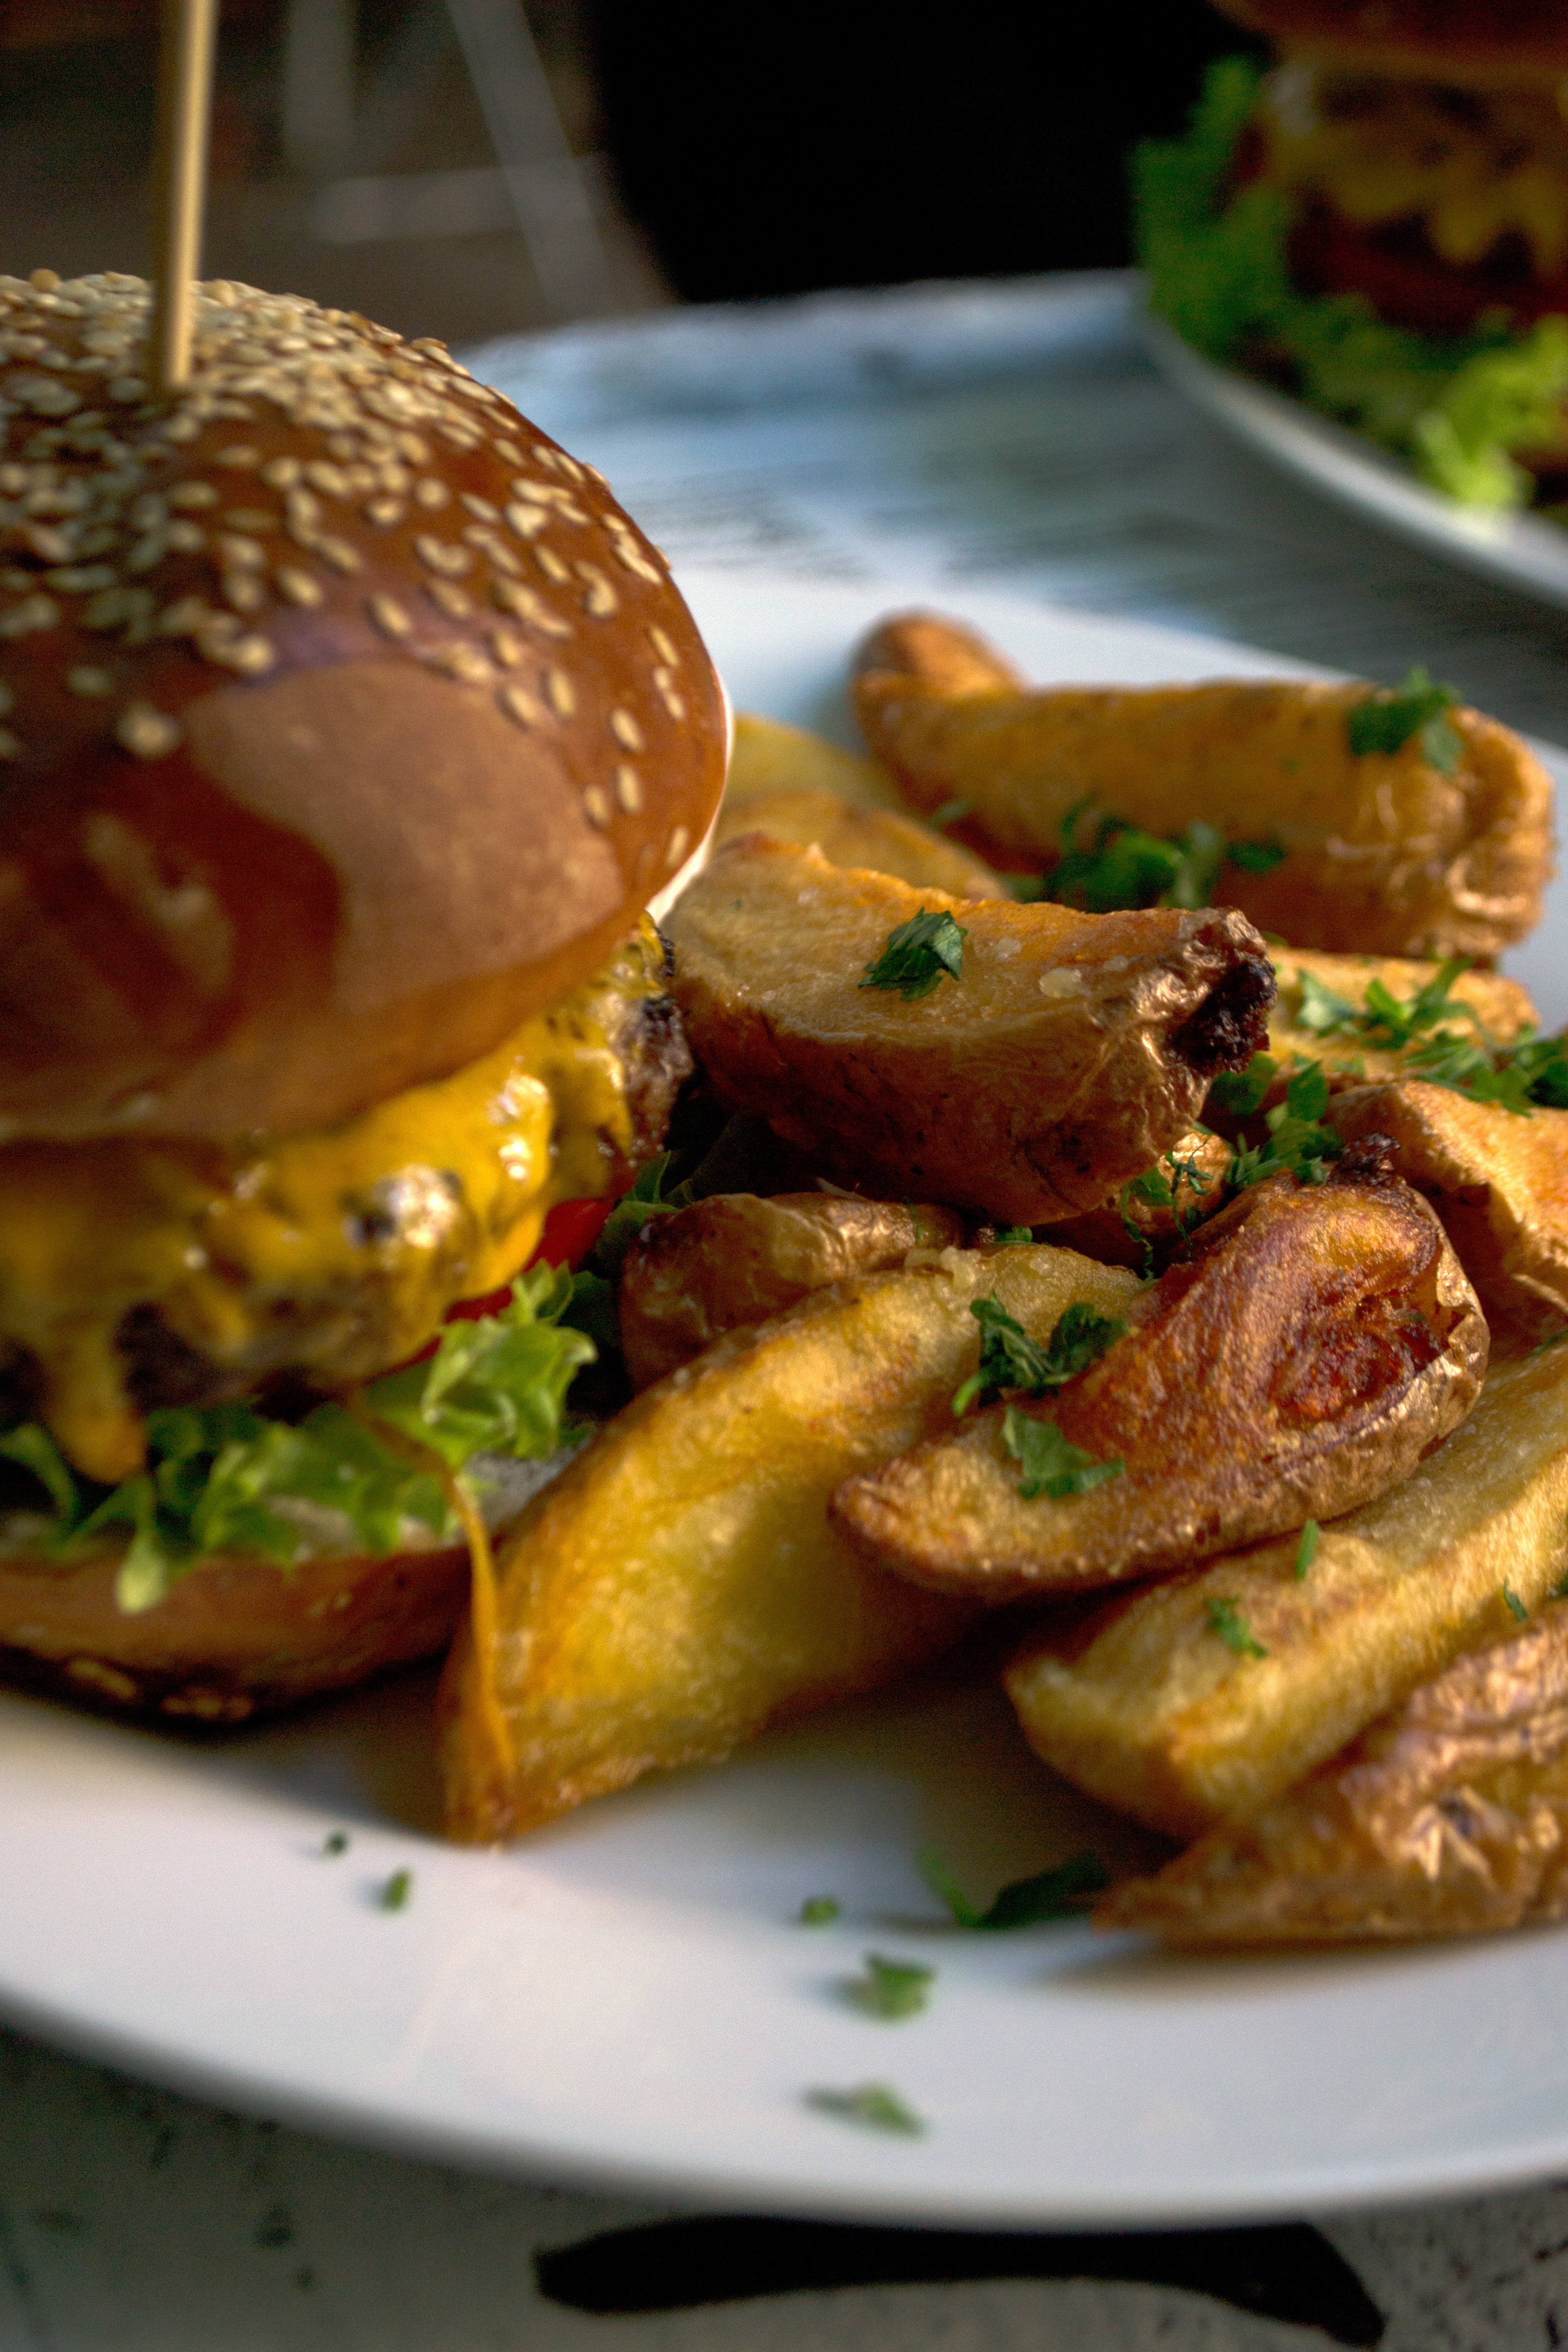
restaurant, dish, meal, food, produce, vegetable, breakfast, meat, cuisine, hamburger, vegetarian food, veggie burger